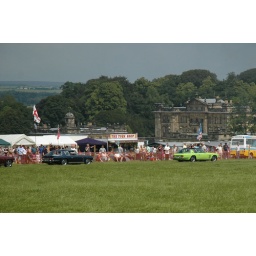
Parade of old cars with house in the background